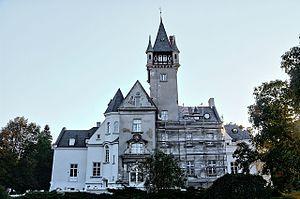
Osowa Sień est un village polonais de la gmina de Wschowa dans la powiat de Wschowa de la voïvodie de Lubusz dans l'ouest de la Pologne.